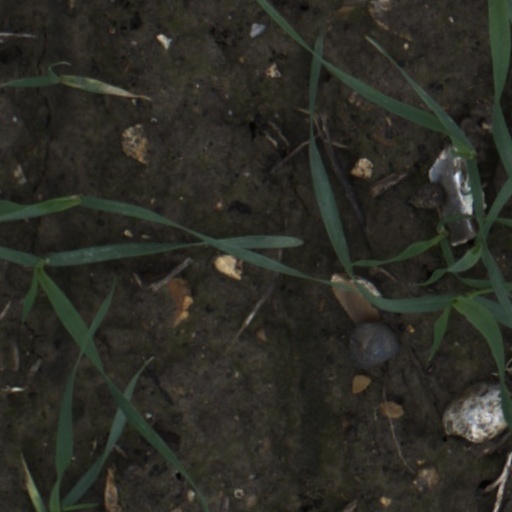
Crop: wheat